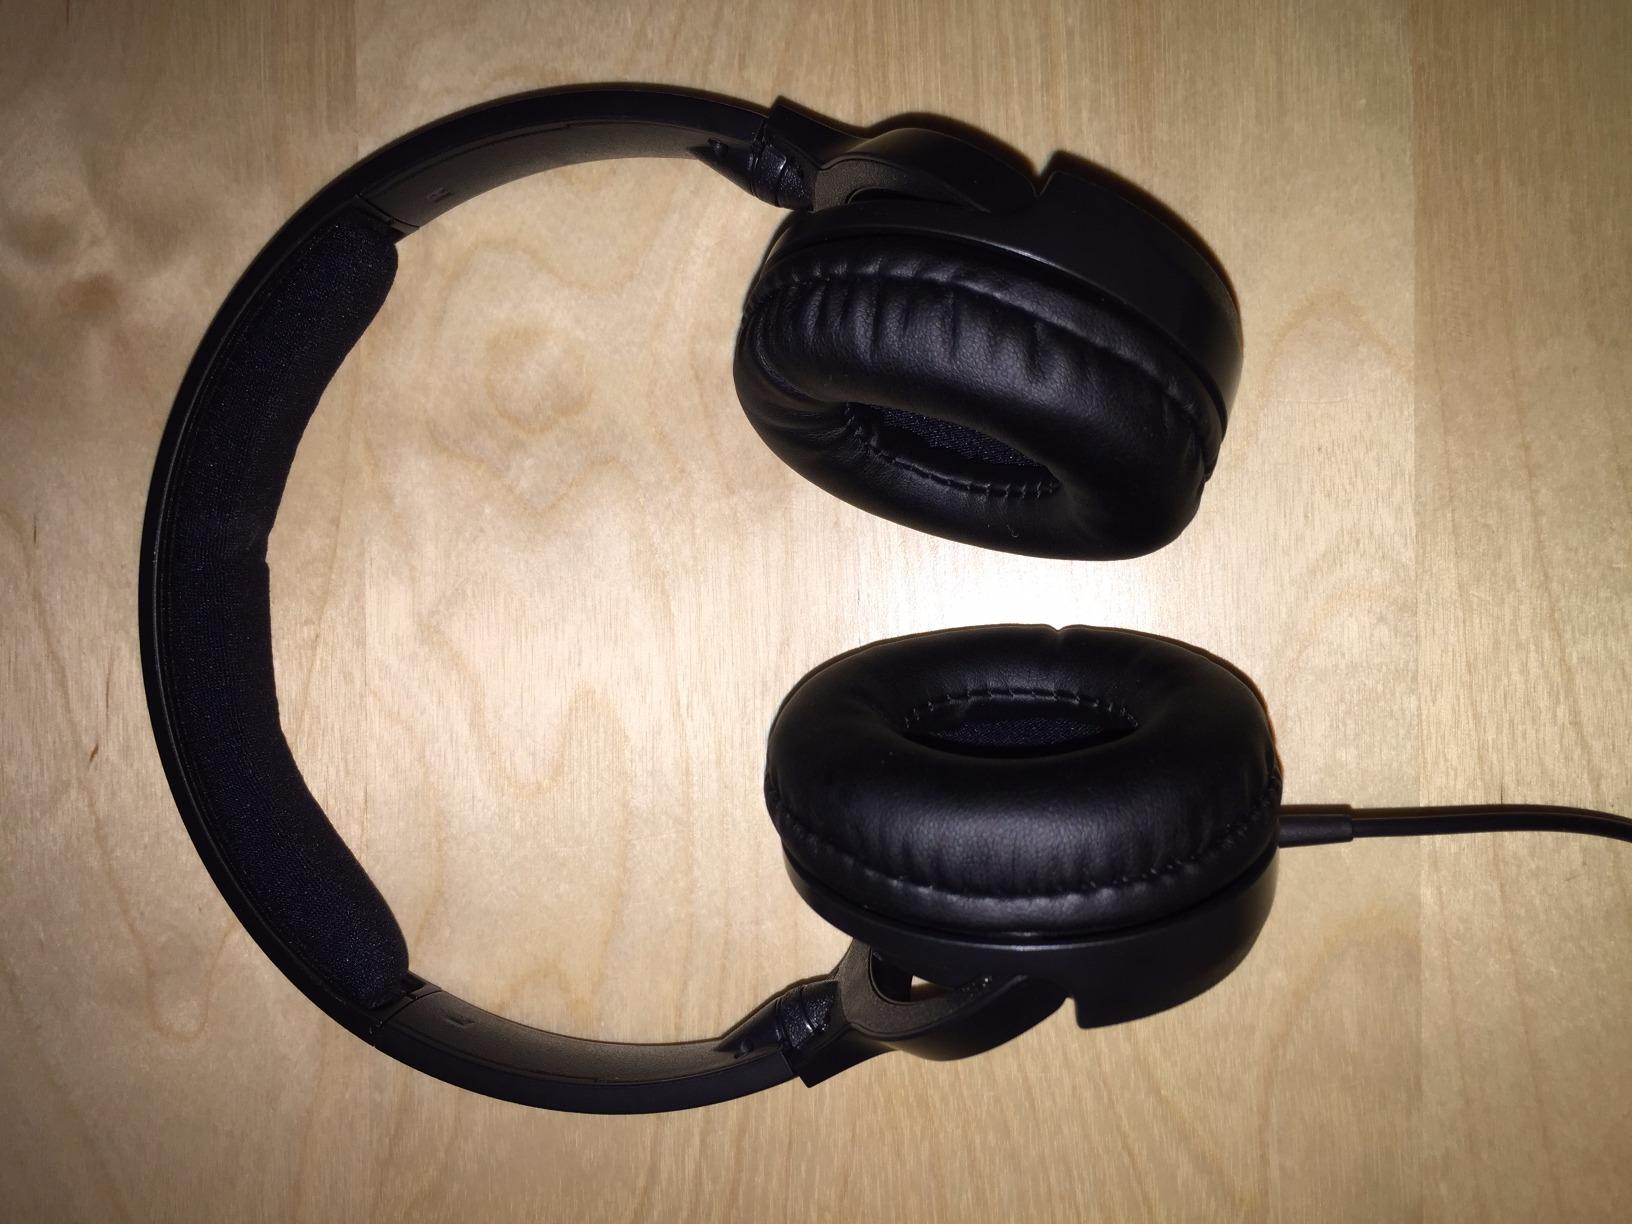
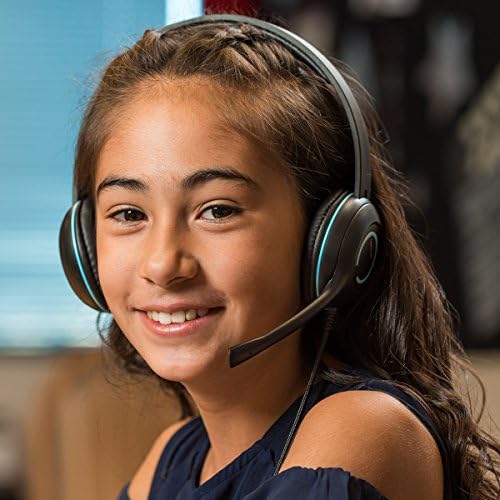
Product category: headphones
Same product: no